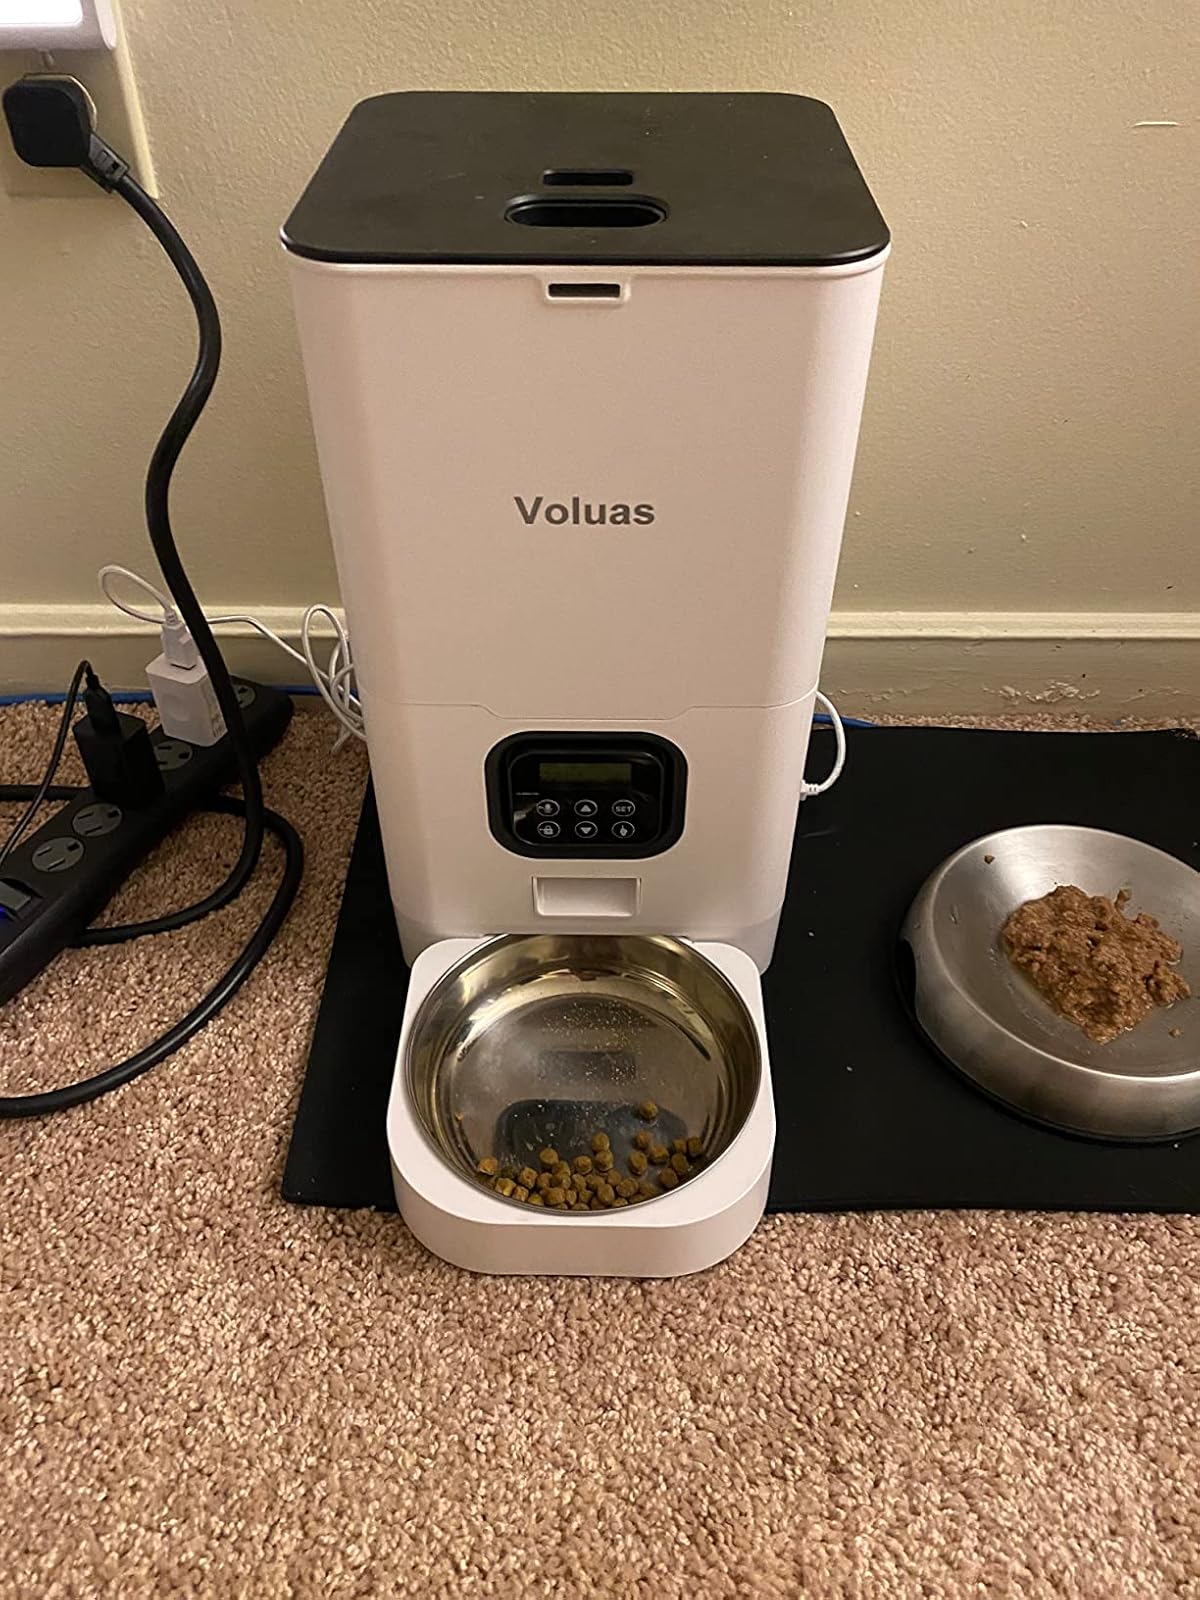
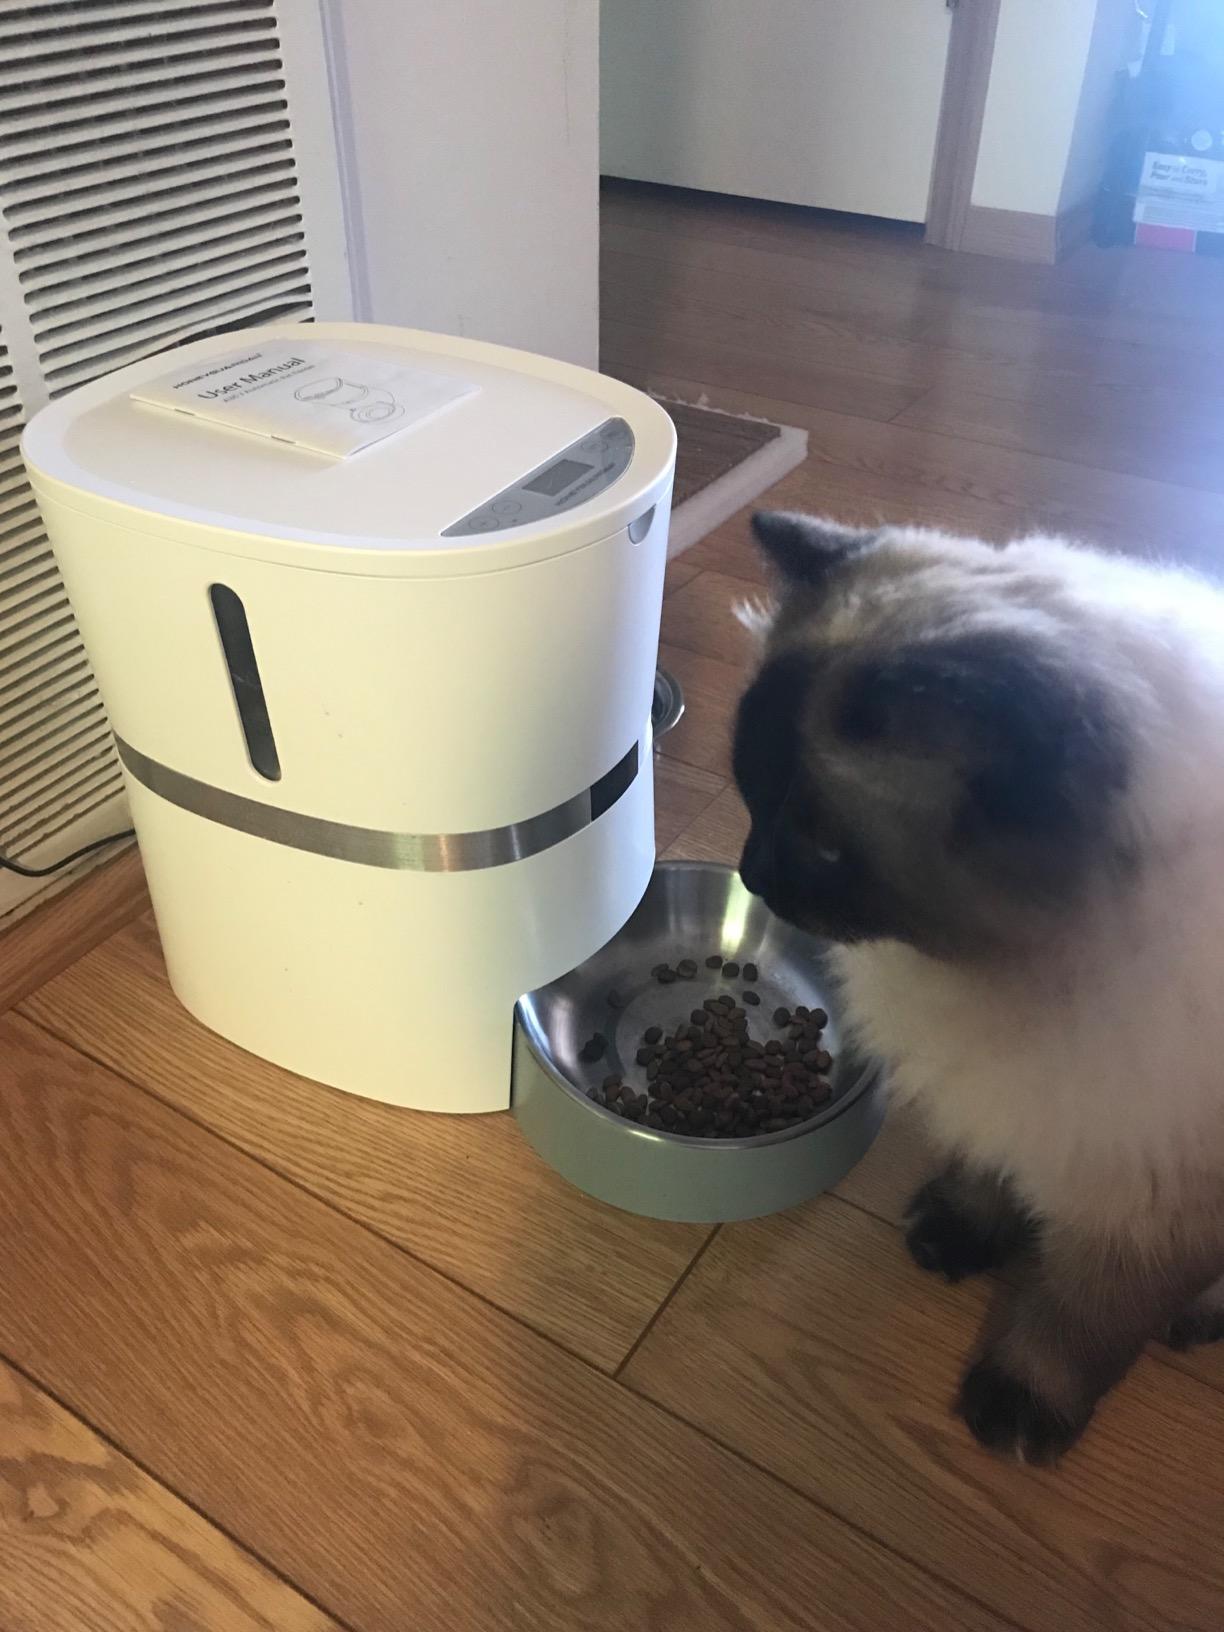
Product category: items_feeder
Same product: no